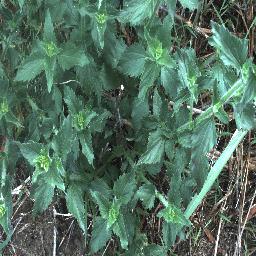
Label: siam_weed